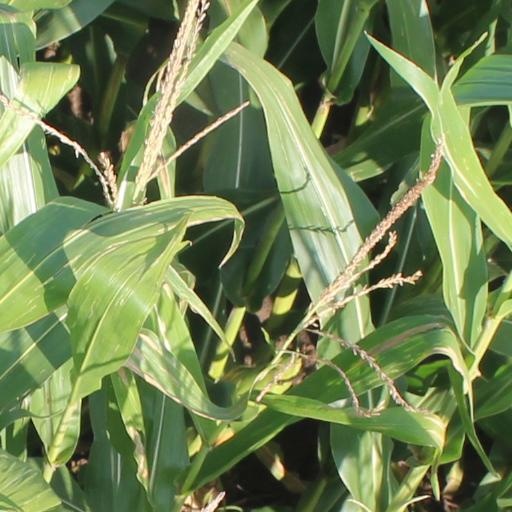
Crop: maize; corn